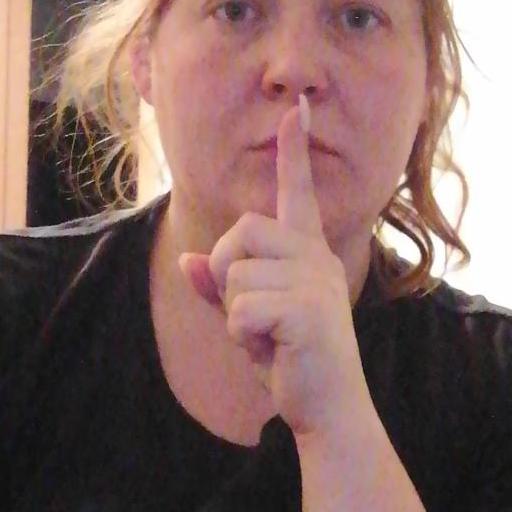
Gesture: mute